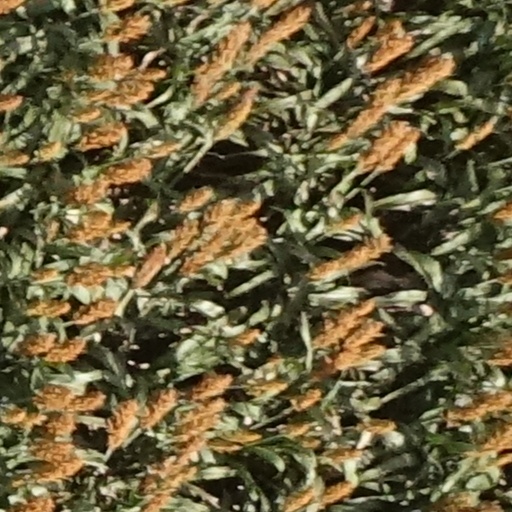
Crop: sorghum